Heroes Shed No Tears (1980 film)

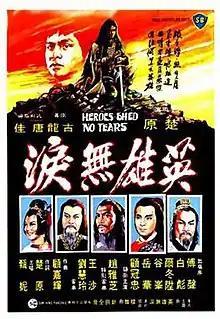

Heroes Shed No Tears is a 1980 Hong Kong "wuxia" film directed by Chor Yuen and produced by the Shaw Brothers Studio, starring Alexander Fu and Derek Yee. It is adapted from the novel "Ying Xiong Wu Lei" by Gu Long.